David Eigenberg

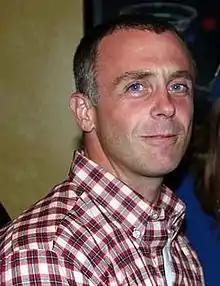
Eigenberg in July 2005

David Eigenberg (born May 17, 1964) is an American actor. He is known for his roles as Steve Brady on the HBO series "Sex and the City" and its revival series "And Just Like That..." and as Firefighter/Lieutenant/Captain Christopher Herrmann on NBC's "Chicago Fire".